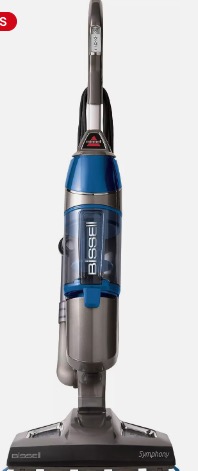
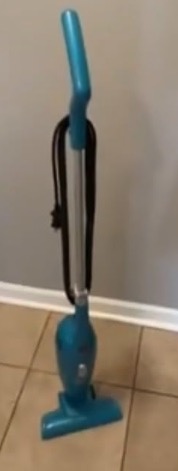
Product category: items_vacuum
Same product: no